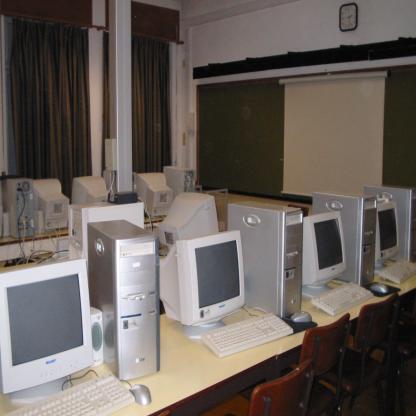
Scene: Indoor